Thurmaston

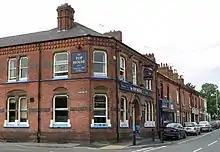
The Top House pub on Melton Road

Thurmaston is bounded to the west by Watermead Country Park (which faces onto Birstall), to the north by Syston and to the east by Barkby and Barkby Thorpe. South of Thurmaston is Rushey Mead and the boundaries of the Leicester urban area.